1997 Indianapolis 500

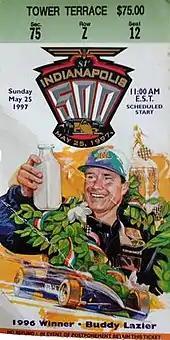
1997 Indianapolis 500 ticket.

For the second year in a row, 25 of the 33 starting grid positions for the Indianapolis 500 were set aside for the top 25 cars in the 1996-97 season IRL points standings. Known as the "25/8 Rule", the controversial arrangement was introduced during the 1996 IRL season and had been a key reason that CART teams boycotted the 1996 race. IRL officials argued that the rule had already served its purpose of guaranteeing a starting field for other races on the IRL schedule, leaving the door open for its demise in 1998. This was eventually confirmed during the month.